Sky position (RA, Dec in degrees): 152.388, 1.137
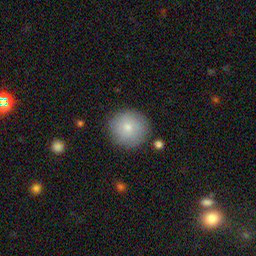
Galaxy morphology: Round Smooth Galaxies